Harold Alexander, 1st Earl Alexander of Tunis

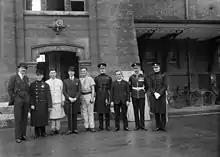
Members of the Irish Guards, pictured here sometime before 1914. Alexander, wearing civilian clothes, is stood fourth on the left.

After passing out from Sandhurst he was commissioned as a second lieutenant in the Irish Guards on 23 September 1911. He was promoted to lieutenant on 5 December 1912.